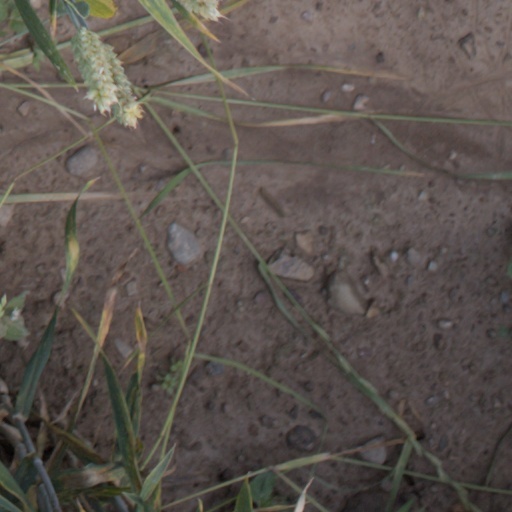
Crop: wheat